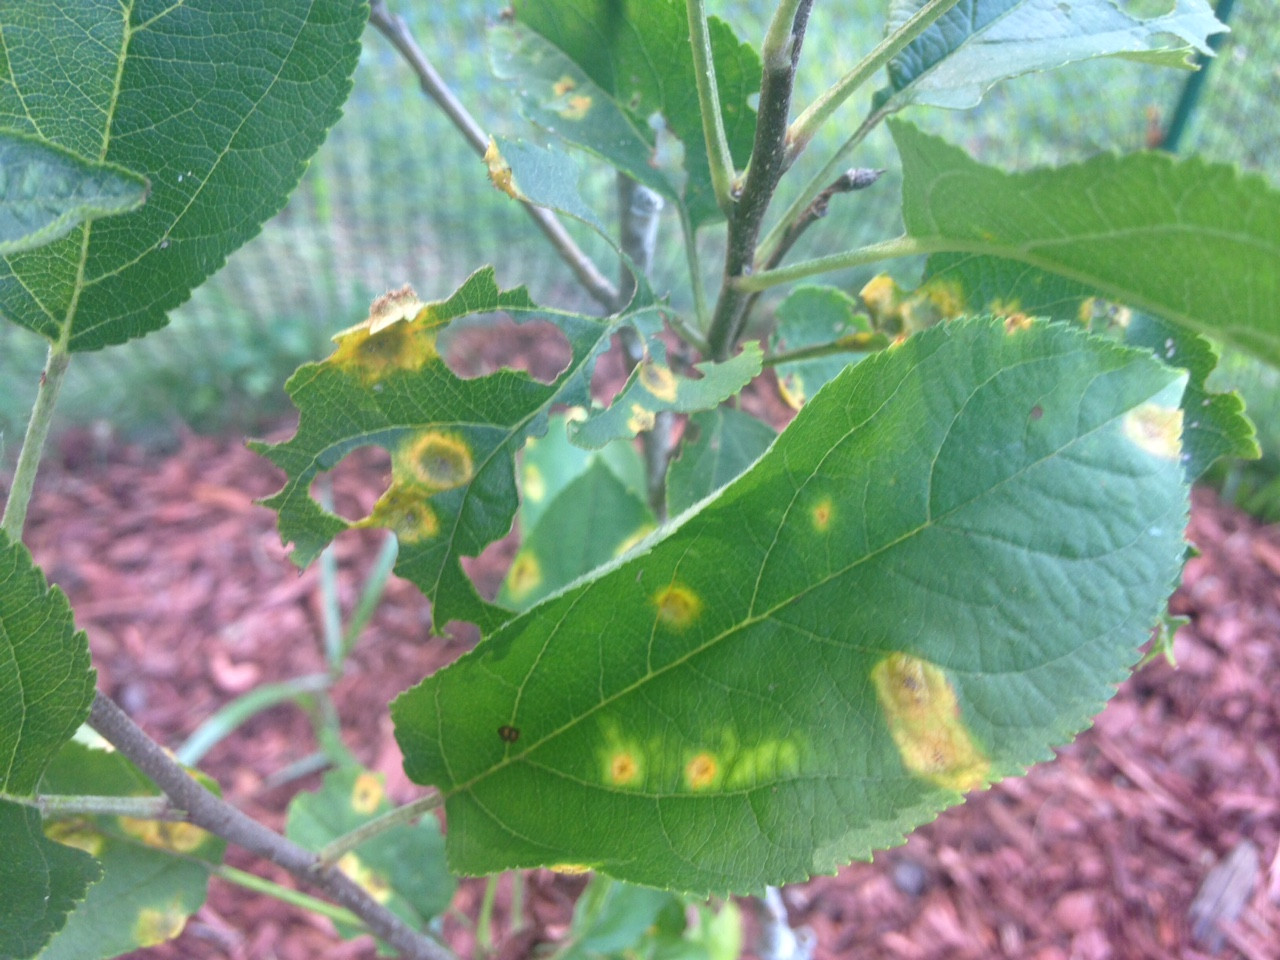
Labels: Apple rust leaf